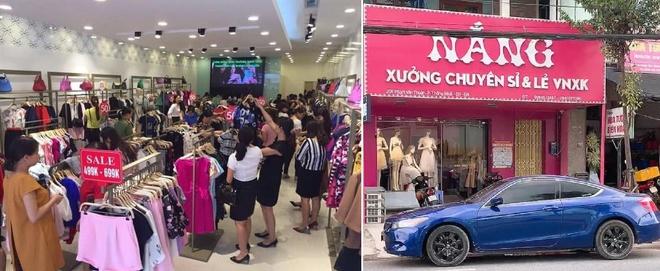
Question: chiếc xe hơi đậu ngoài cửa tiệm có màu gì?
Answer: chiếc xe hơi đậu ngoài cửa tiệm có màu xanh dương